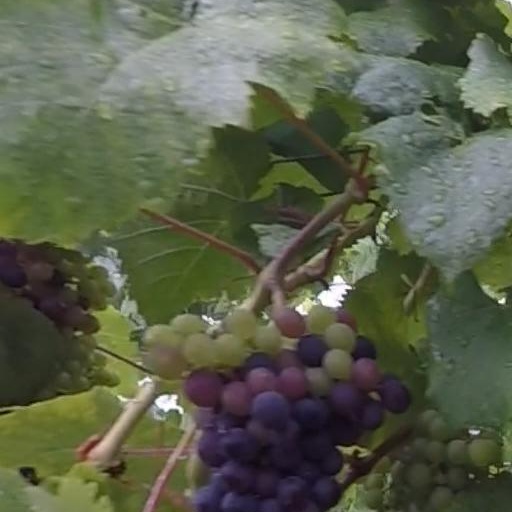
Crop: grape